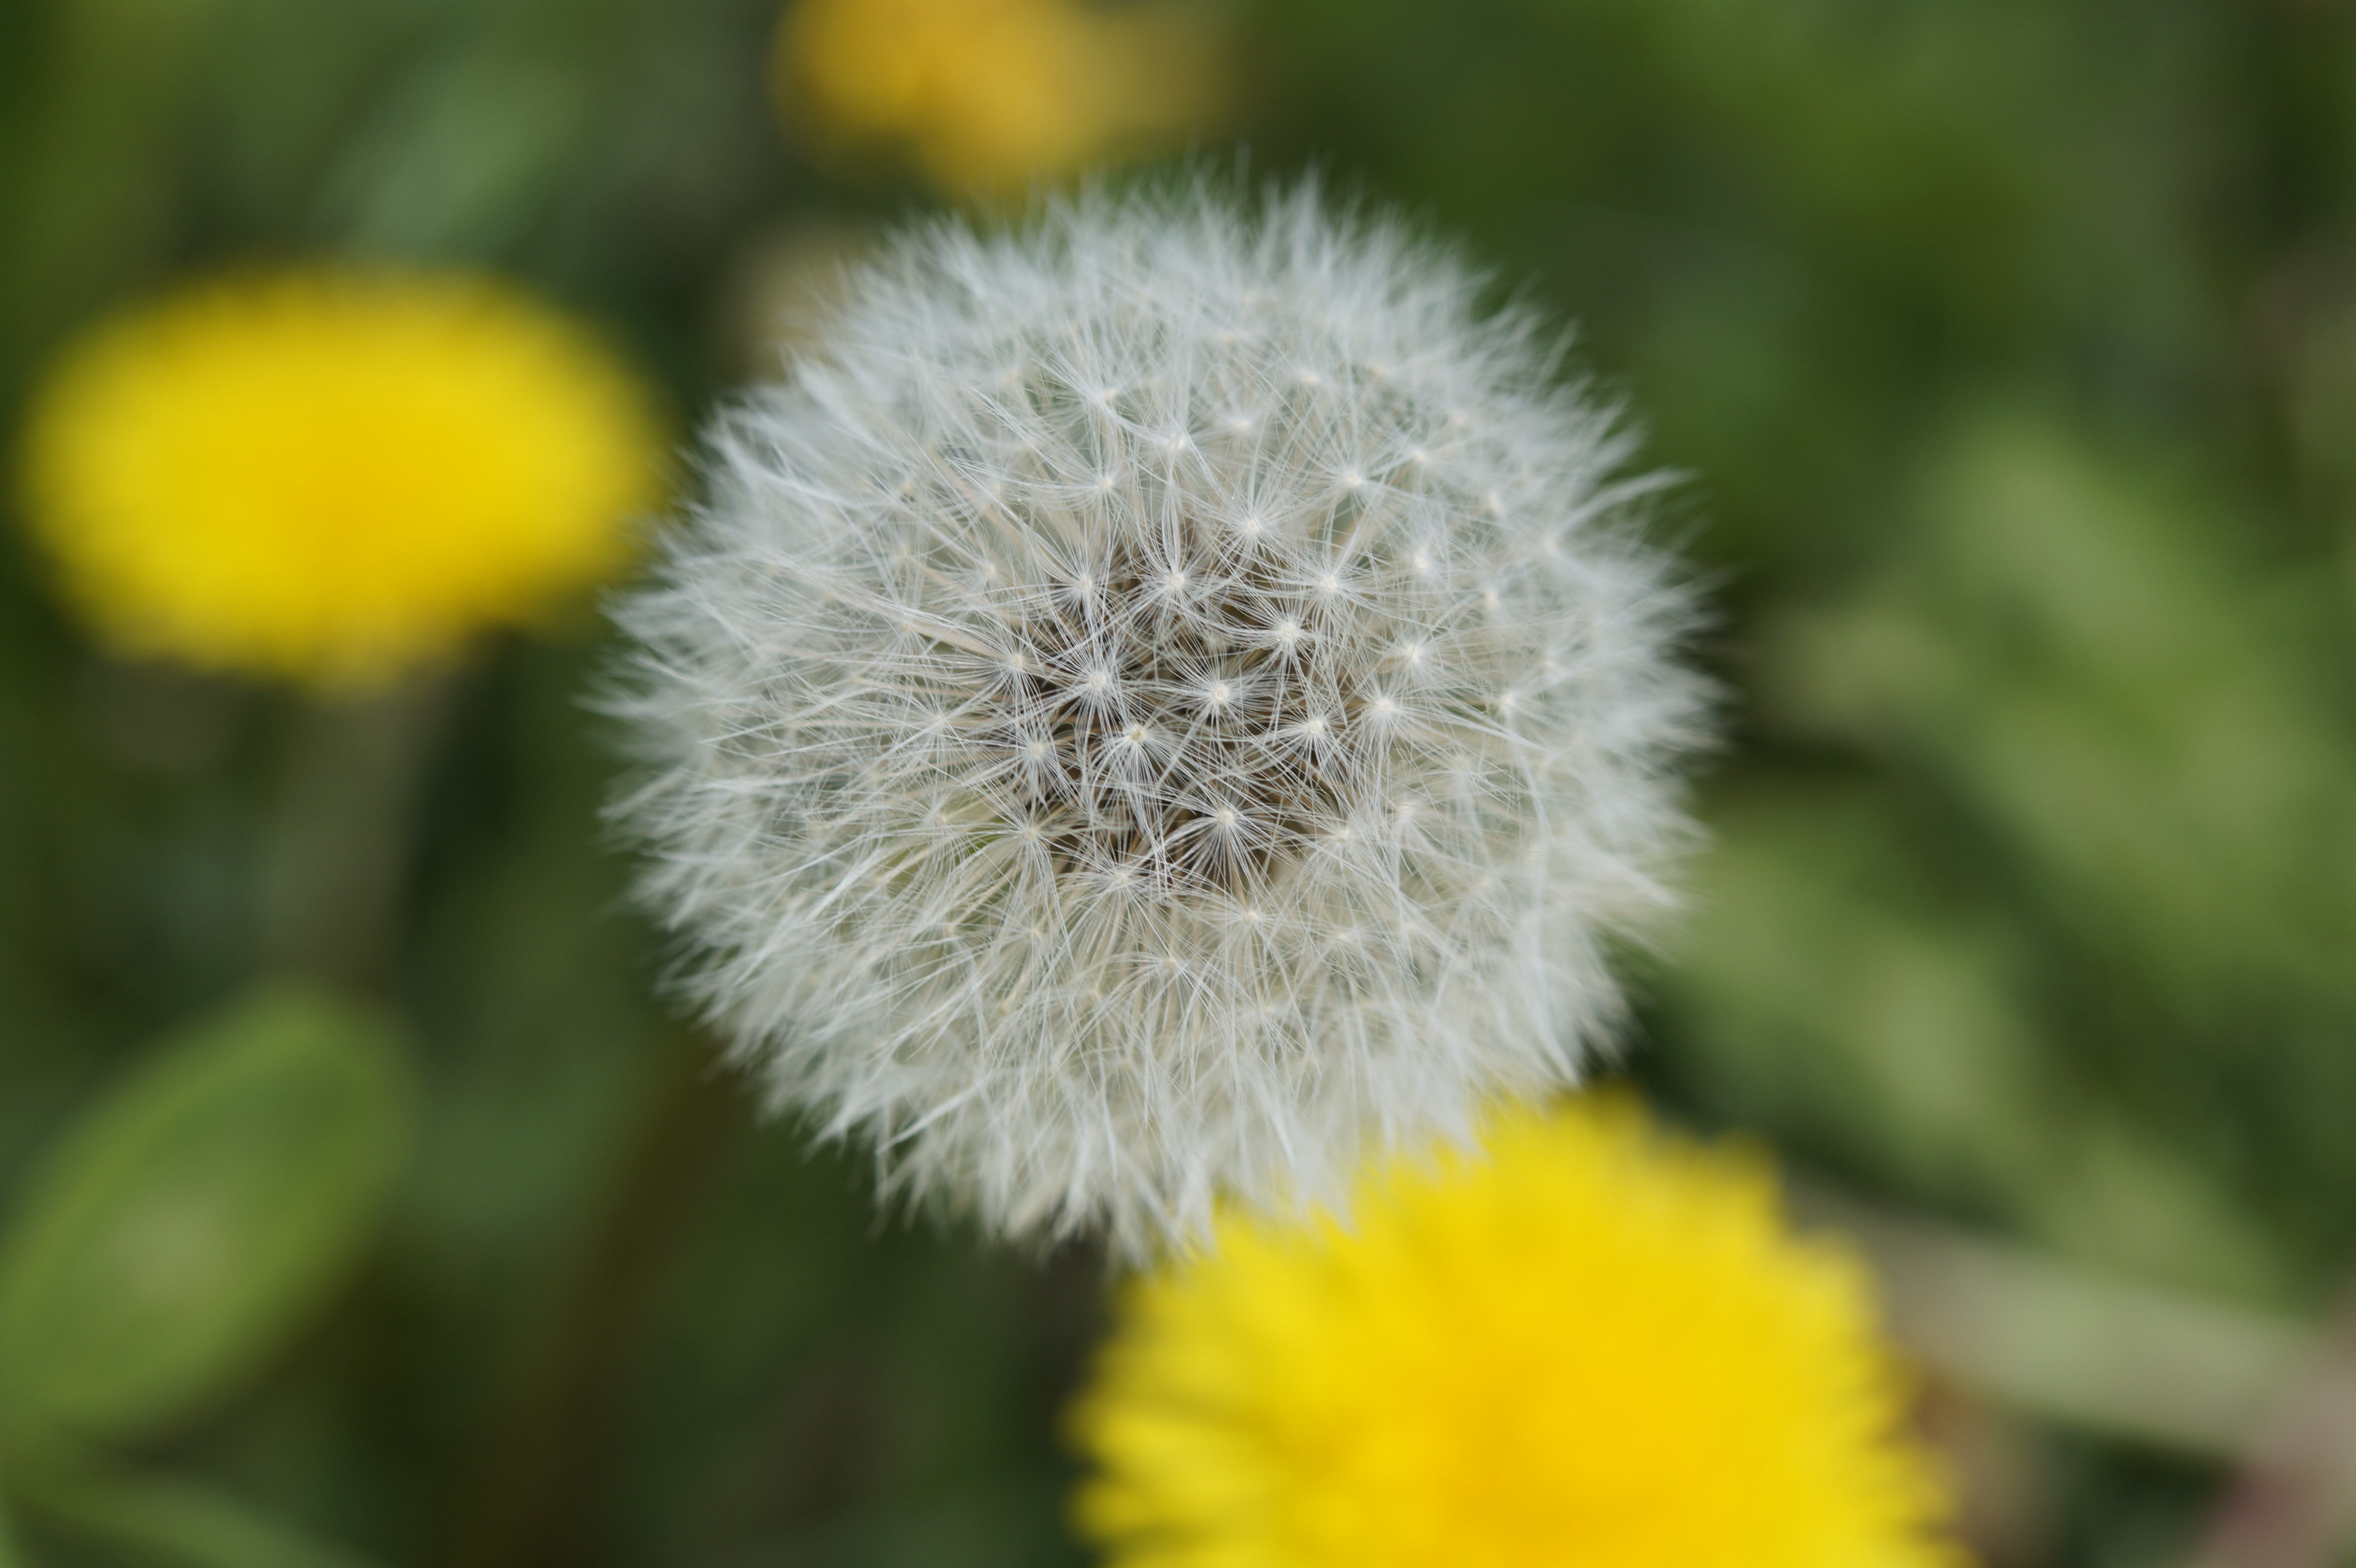
nature, plant, meadow, dandelion, flower, petal, botany, close, flora, wildflower, close up, seeds, soft, tender, macro photography, flowering plant, daisy family, plant stem, land plant